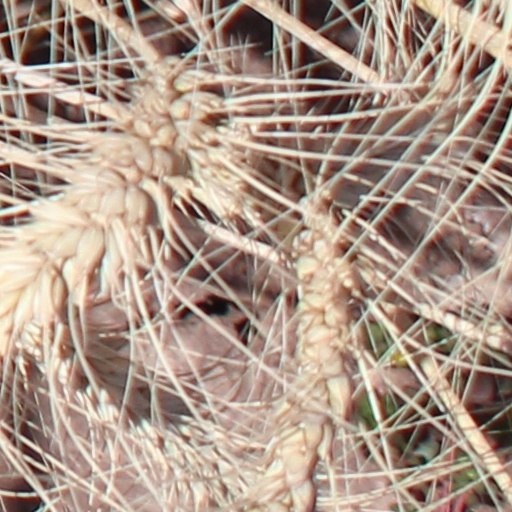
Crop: wheat